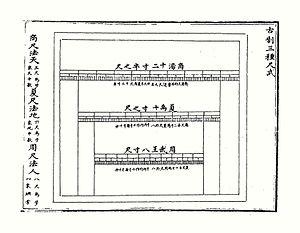
Cette illustration du XVIe siècle montre l'évolution de l'unité de mesure impériale chinoise chǐ selon les empereurs. Le texte est écrit de droite à gauche. Première ligne
Le chi est une unité de mesure, et est à la fois utilisé pour mesurer une distance, pouvant alors être traduit par « pied », et une unité de mesure d'angle utilisée en astronomie chinoise.